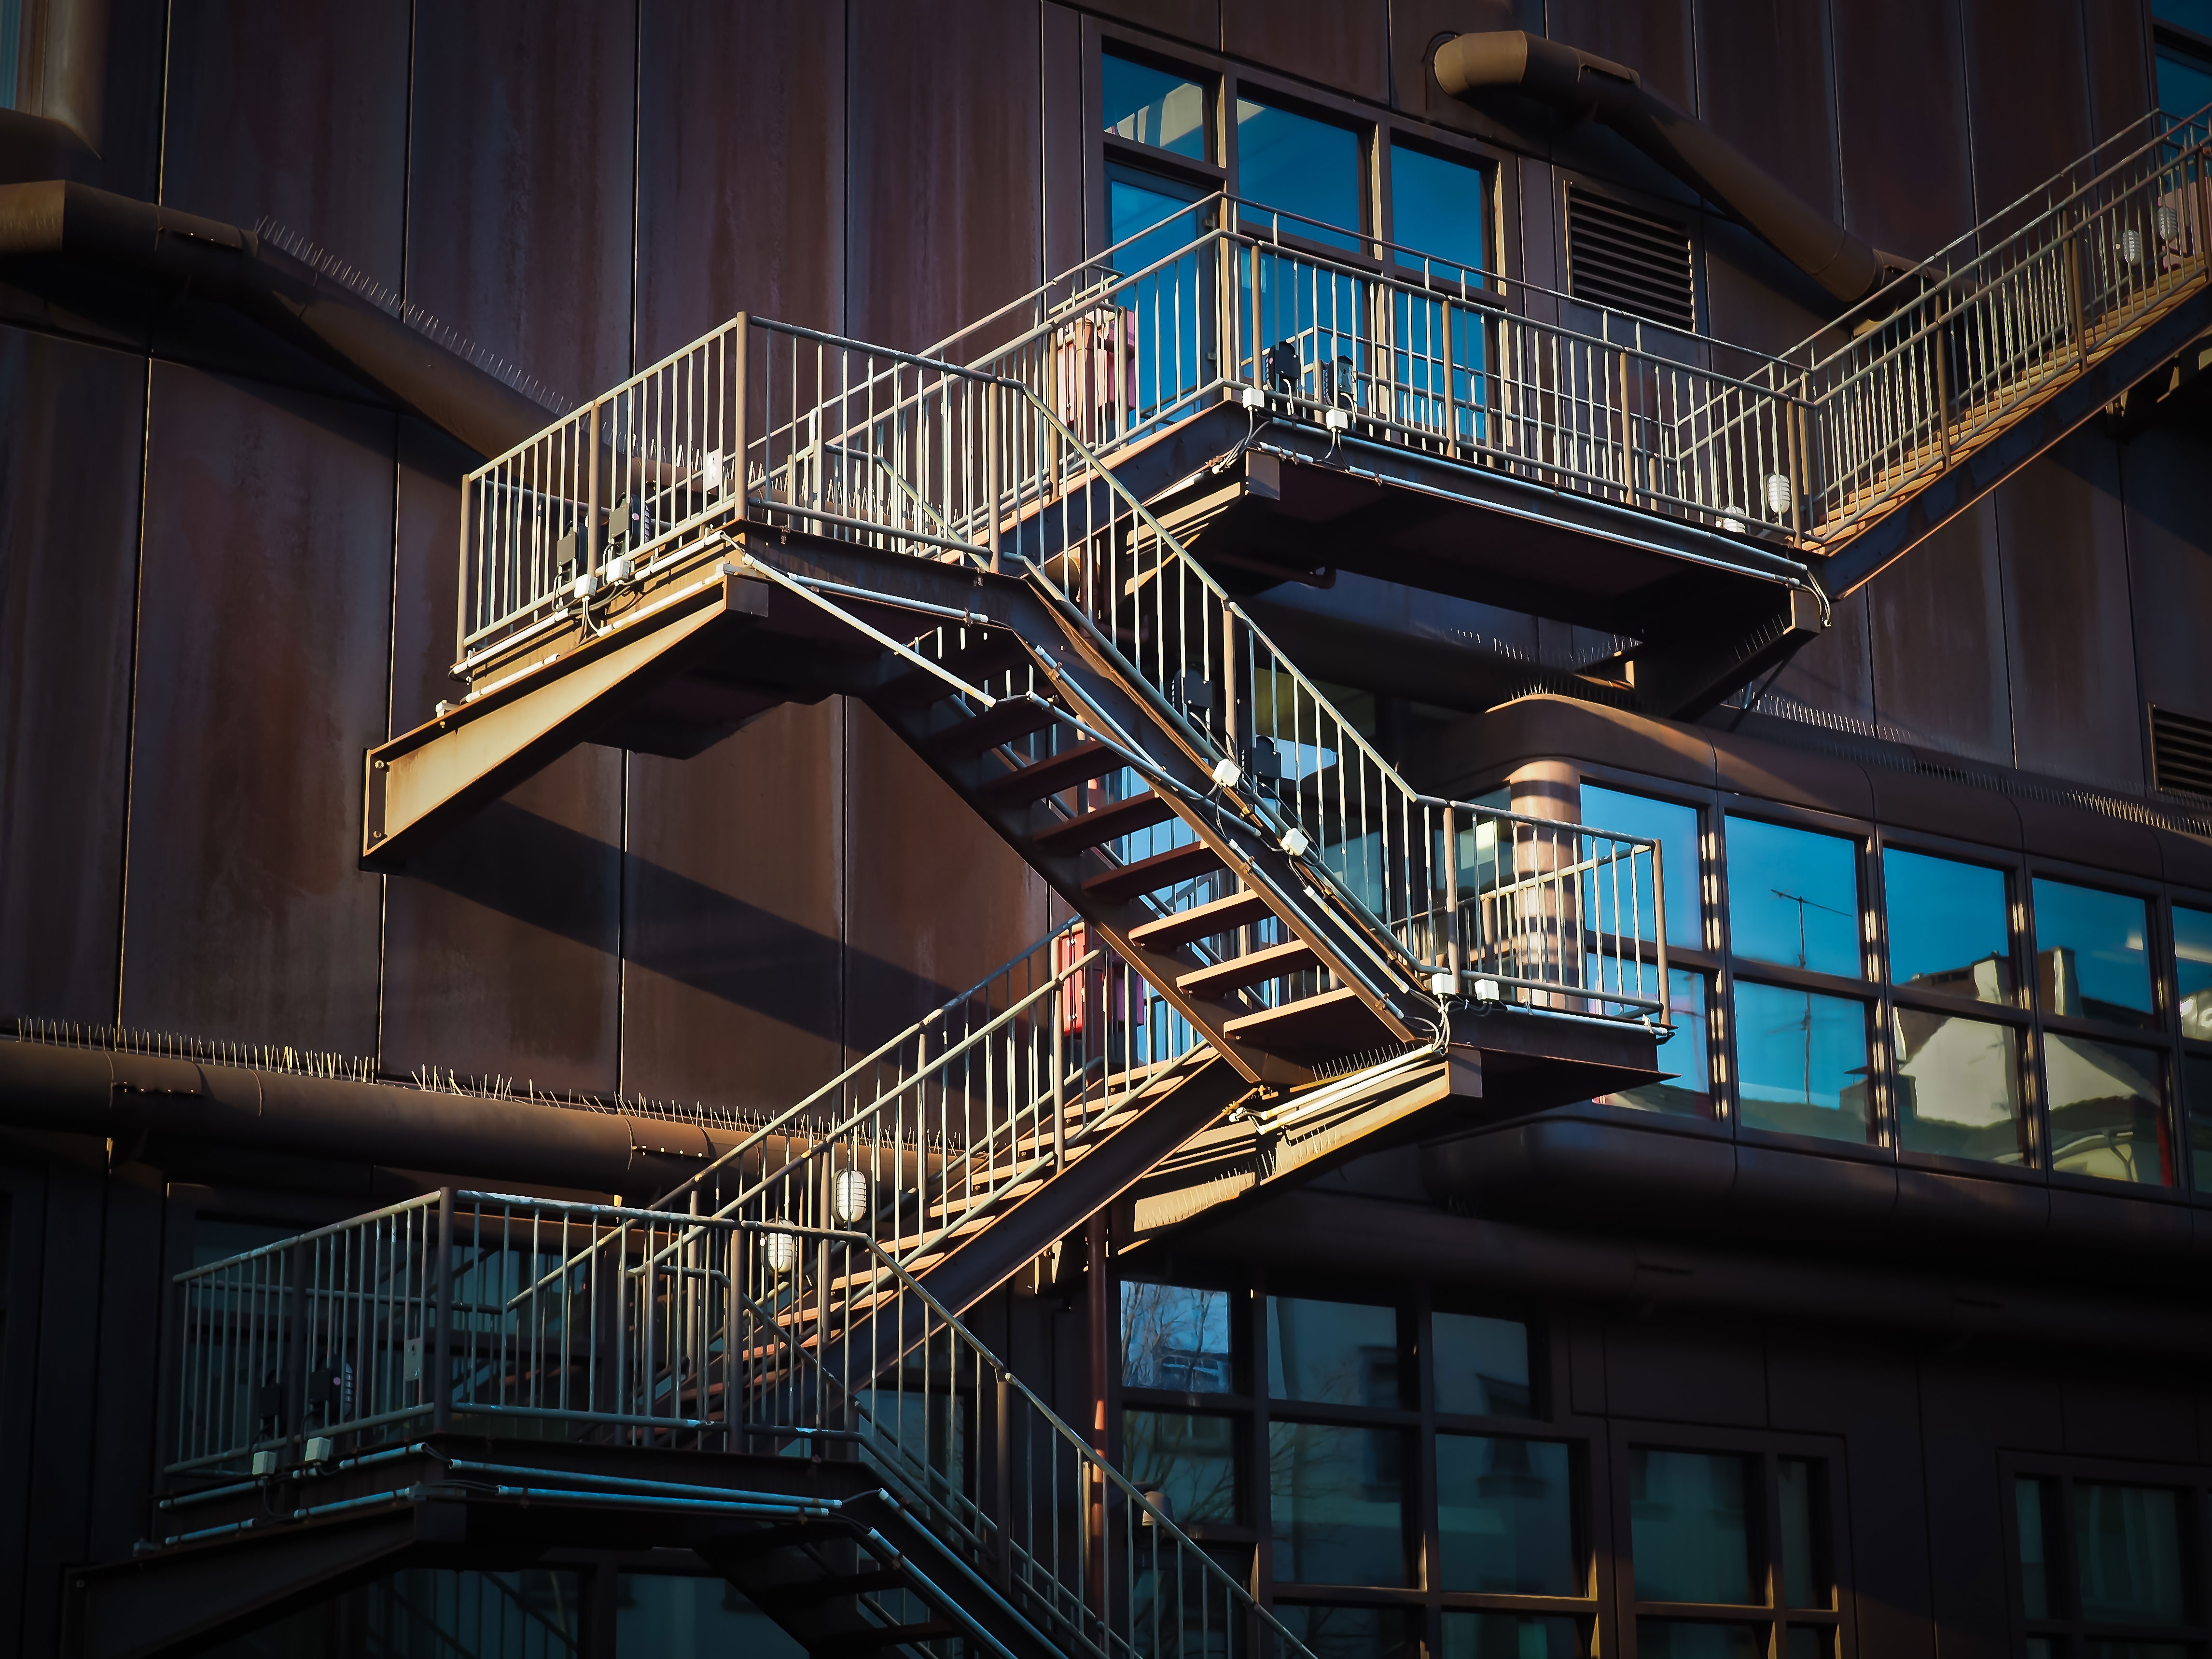
architecture, night, building, city, urban, staircase, metal, facade, public transport, design, stairs, rusty, metropolis, stainless, screenshot, emergence, gradually, steel structure, dusseldorf, urban area